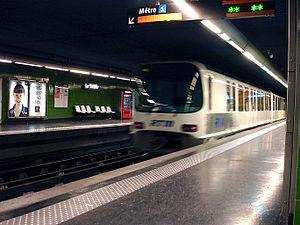
Station La Timone du métro de Marseille, France.
La ligne 1 du métro de Marseille mesure 12,9 km. Ouverte en 1977 et étendue en 1978, 1992 et 2010, elle compte 18 stations entre La Rose et La Fourragère.